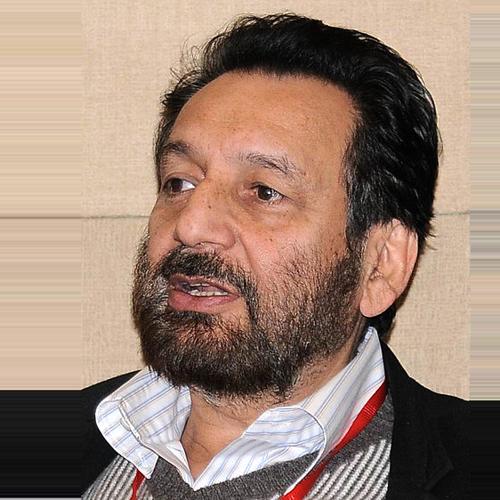
Age: 62